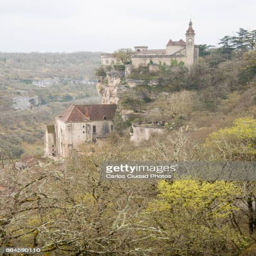
the castle in early spring